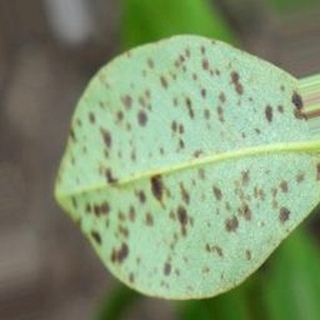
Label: groundnut_rust